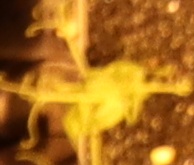
Label: Field Pea